Saraswata Niketanam

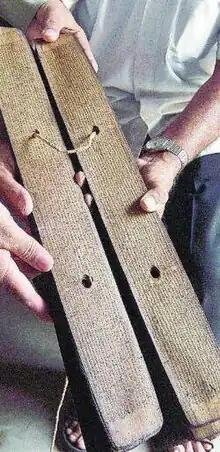
Secretary R.V.Seshagiri Rao displaying the palm leaf manuscripts.

As of 2013 the library is having approximately 90,000 books, including 60000 of Telugu, 20,974 of English, 1,011 of Hindi, 302 Urdu books, 1687 other books, 121 palm leaf manuscripts and 20 unpublished manuscripts.